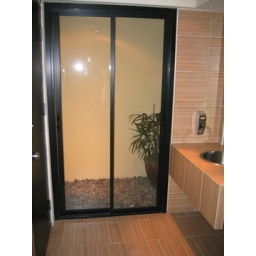
This bathroom has a rock garden in it through a sliding glass door. I watered the plant for them.